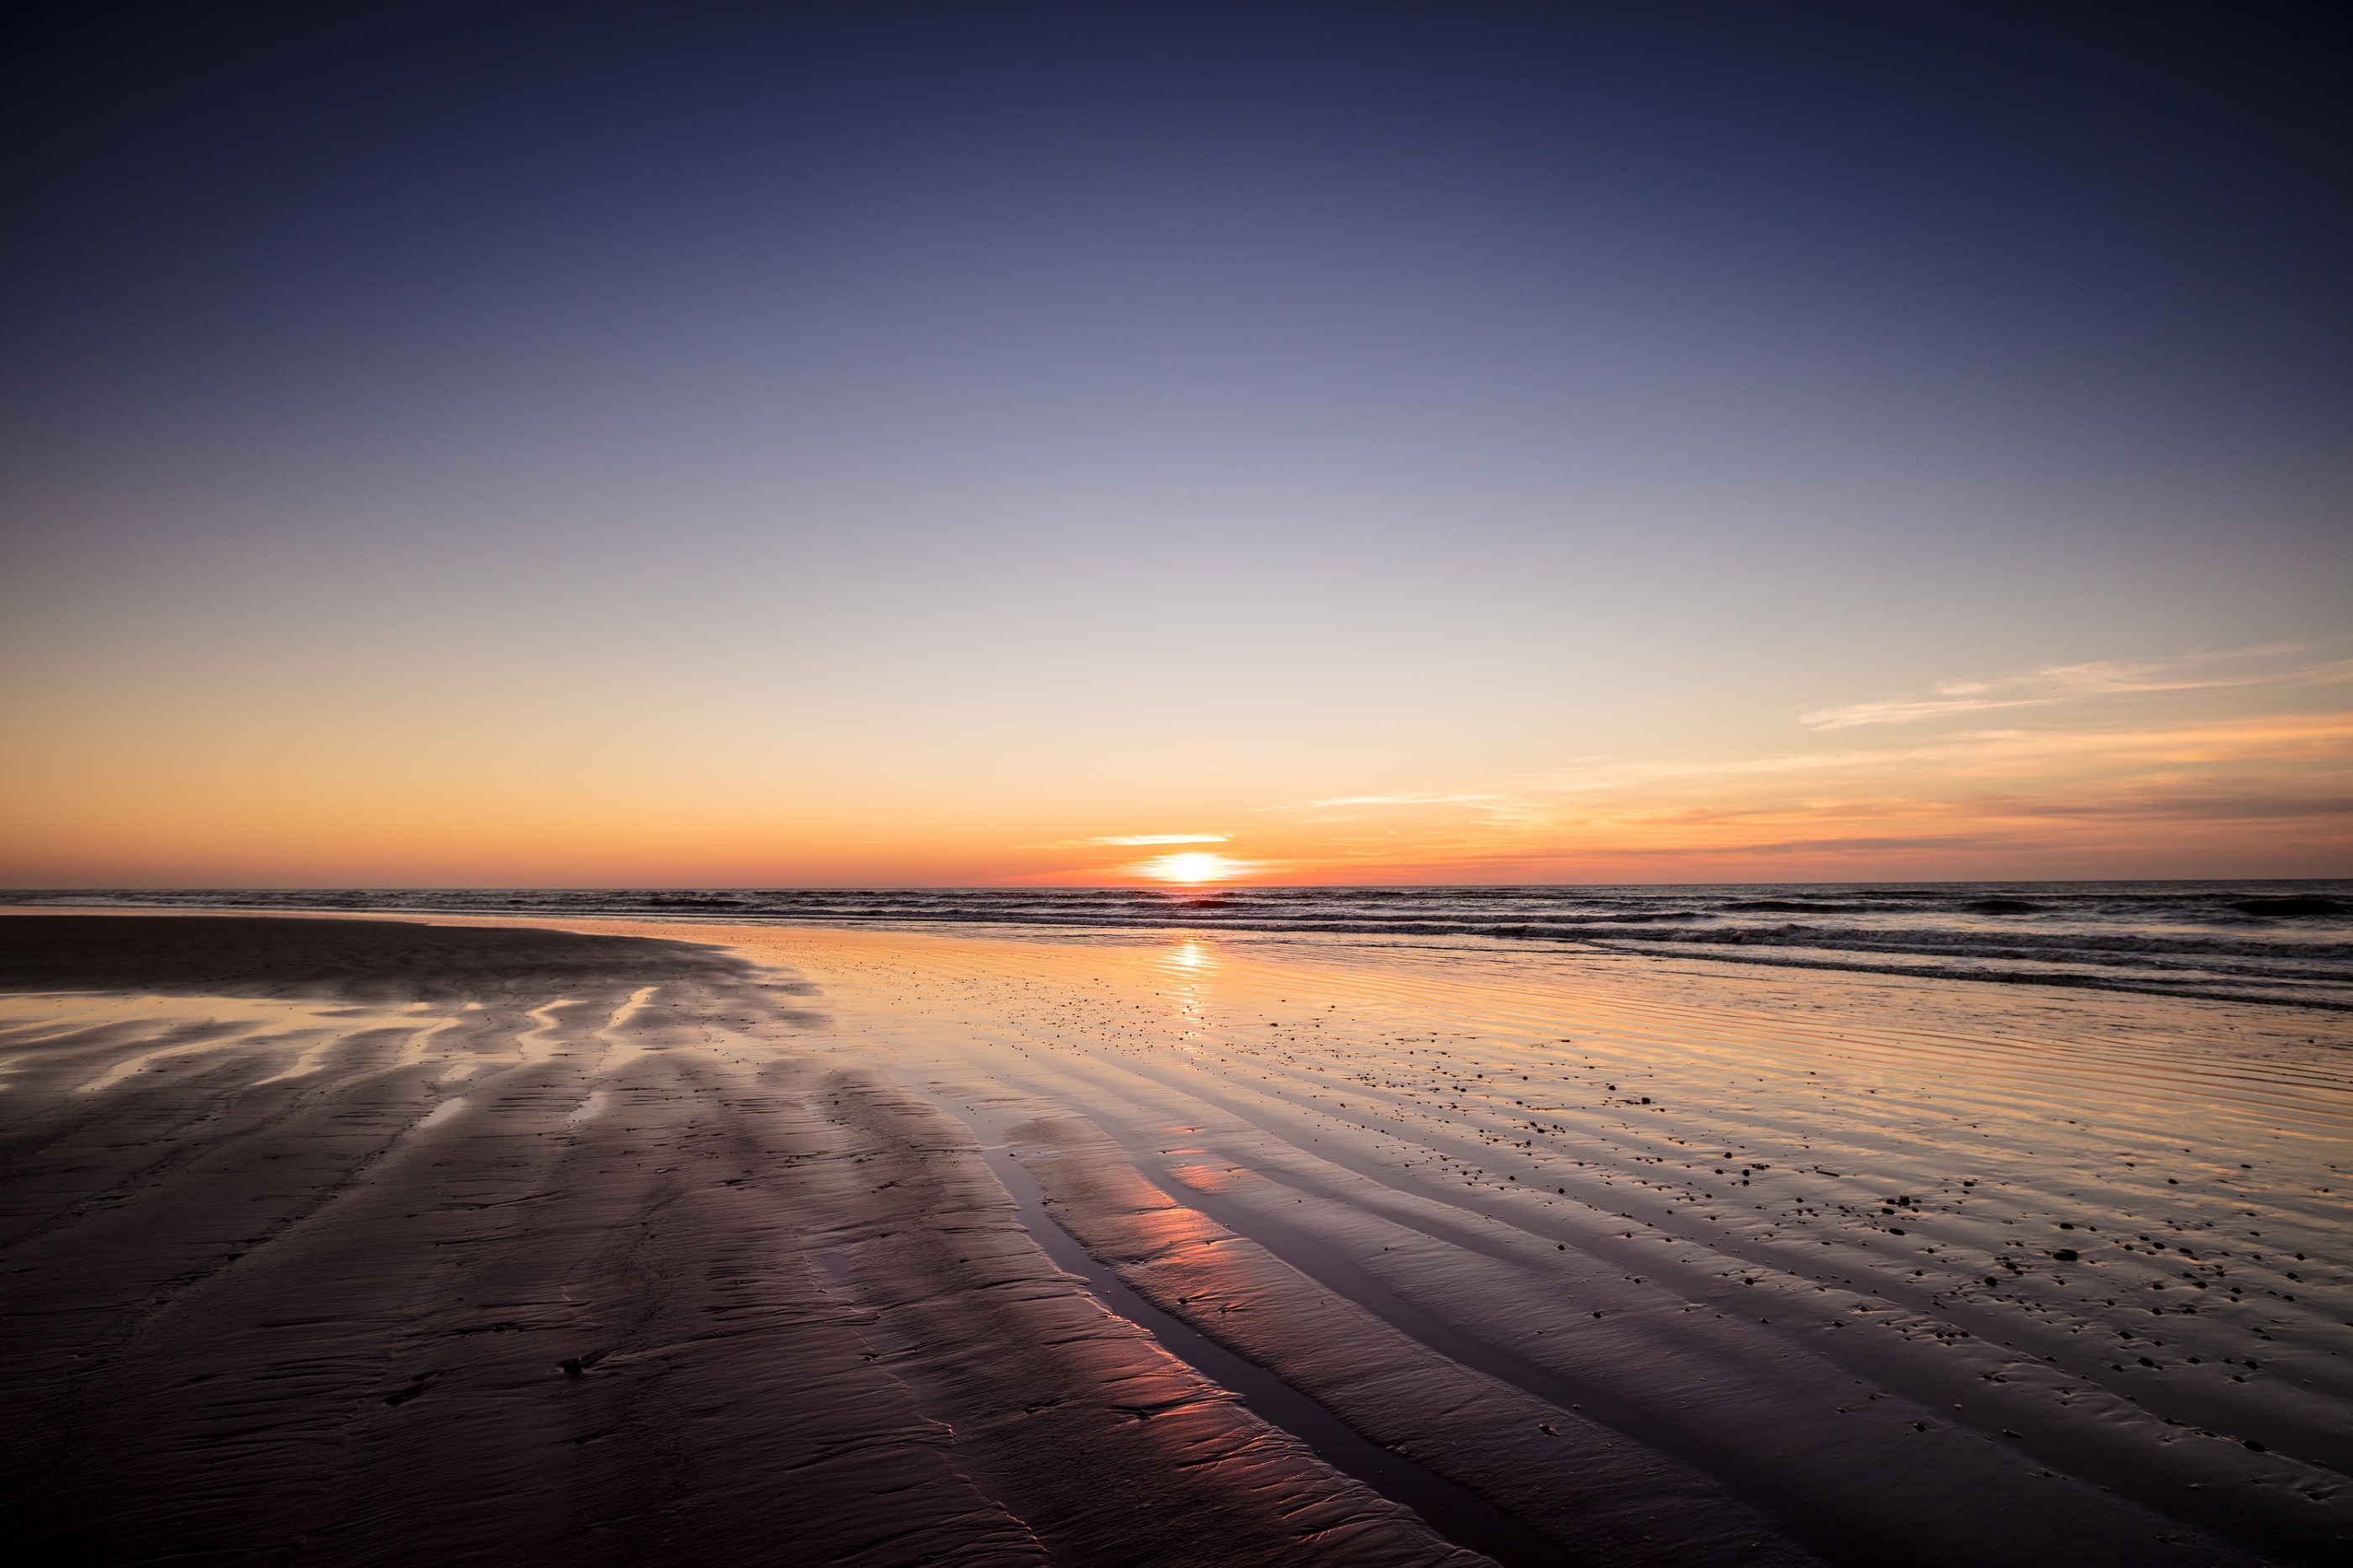
seascape, sunset, ocean, sun, beach, coast, horizon, water, sea, landscape, nature, sky, scenic, colorful, orange, yellow, evening, dusk, twilight, blackpool beach, lancashire, england, uk, panorama